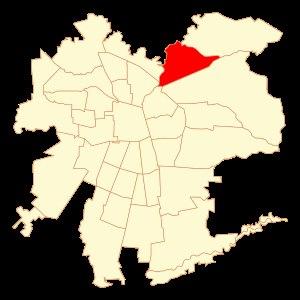
Vitacura est une commune du Chili, dans la province de Santiago. Elle a une superficie de 28,3 km² et 81.499 habitants selon le recensement de 2002.